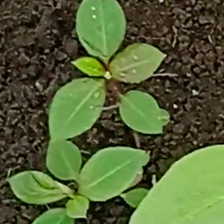
Weed species: Moti_dudhi(Euphorbia_geneculata_L)